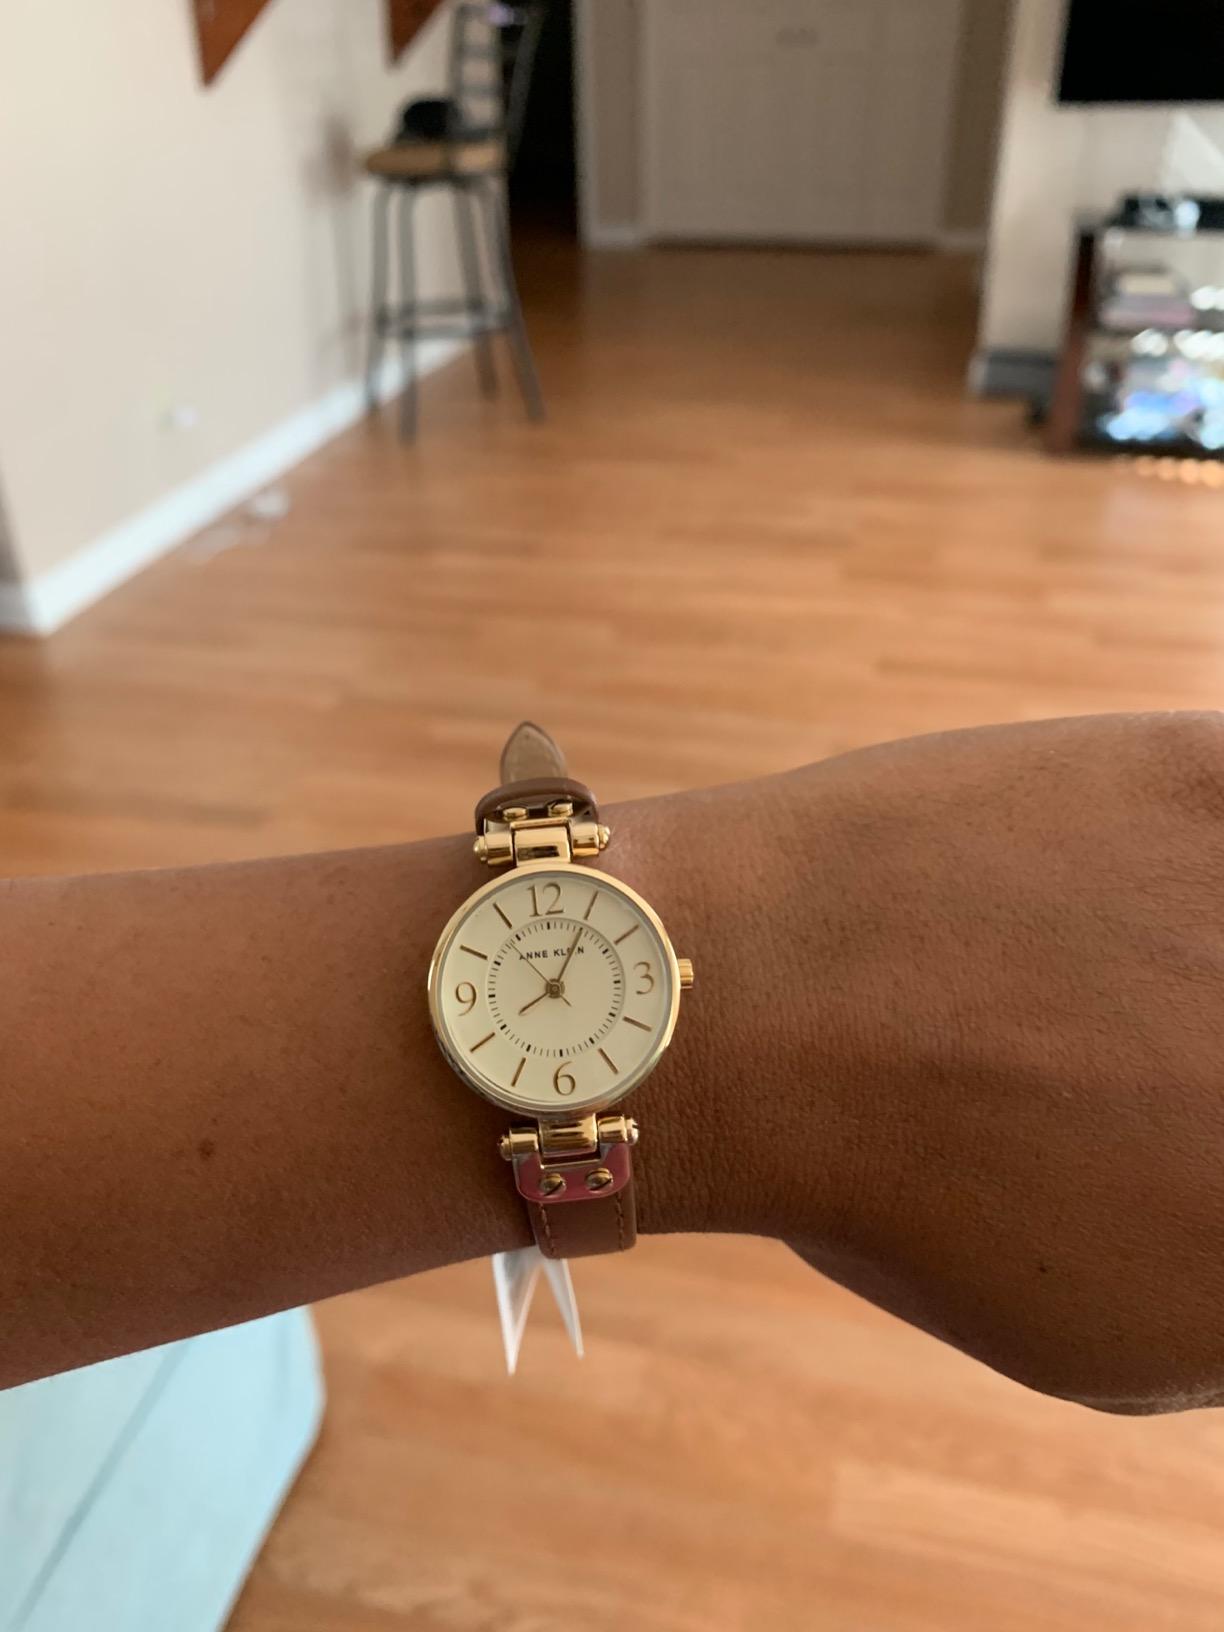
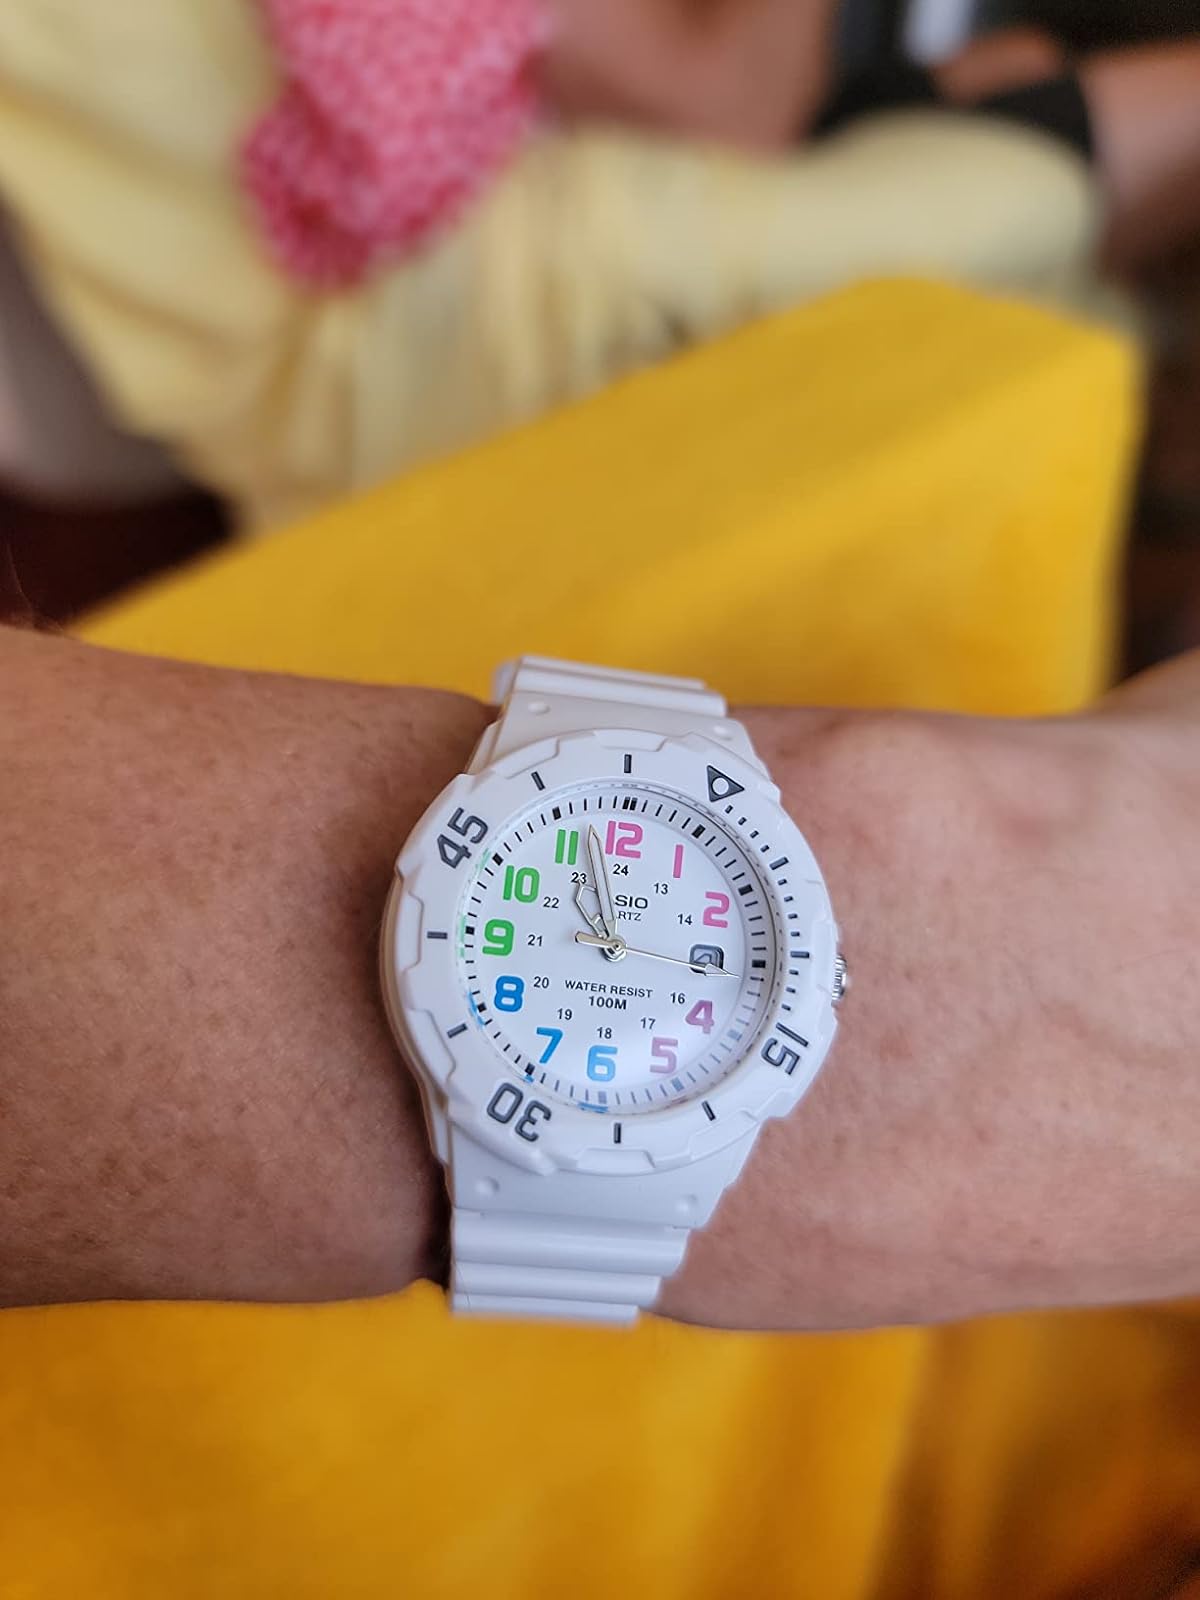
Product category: accessories_watch
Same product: no